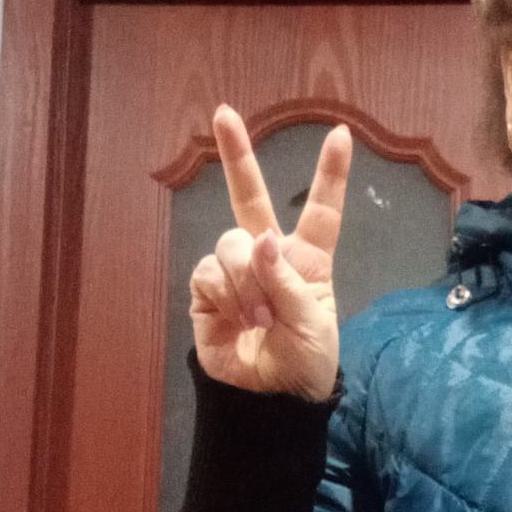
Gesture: peace